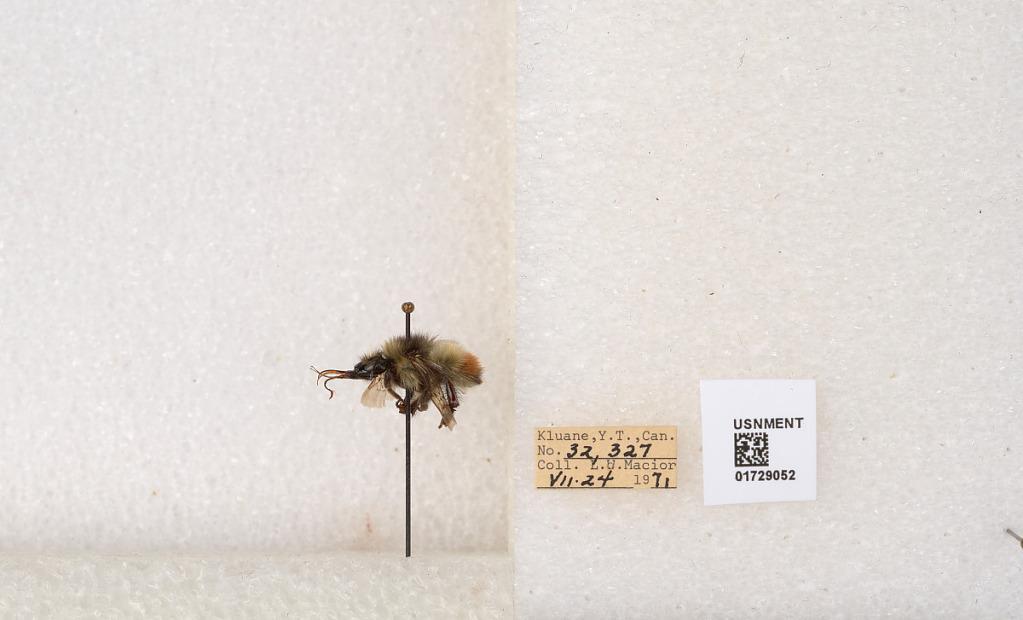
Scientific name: Bombus flavifrons Cresson
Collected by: L. Macior
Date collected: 1971-7-24
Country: Canada
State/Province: Yukon Territory
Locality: Kluane National Park and Reserve
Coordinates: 60.7493, -139.504